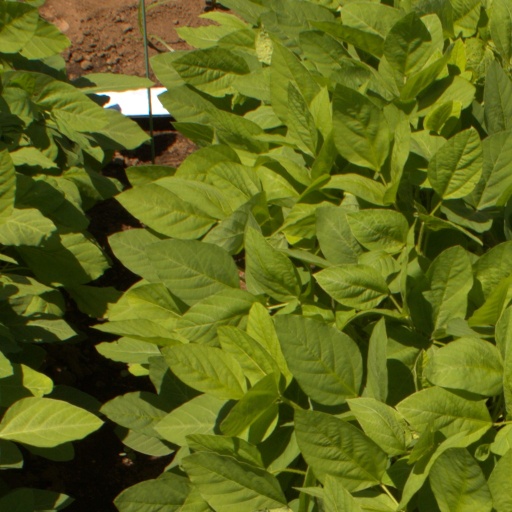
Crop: soybean